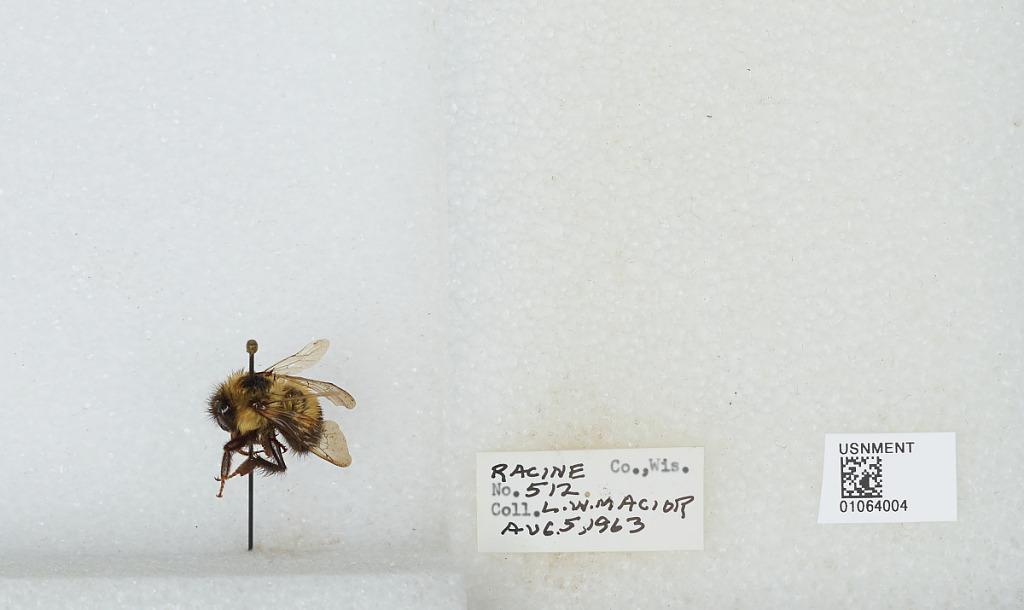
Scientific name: Bombus (Bombus) affinis Cresson
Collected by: L. Macior
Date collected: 1963-8-5
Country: United States
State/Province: Wisconsin
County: Racine
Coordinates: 42.78, -87.76